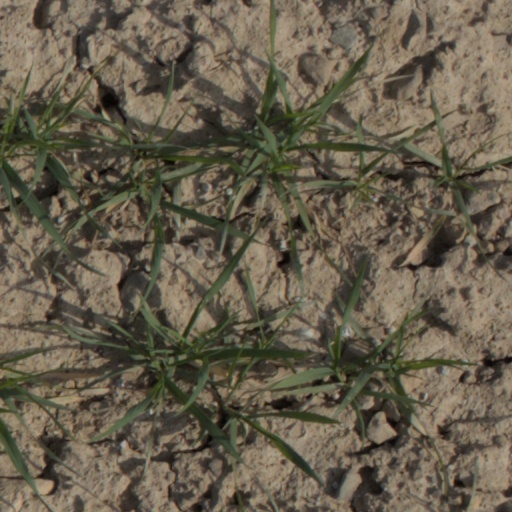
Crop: wheat